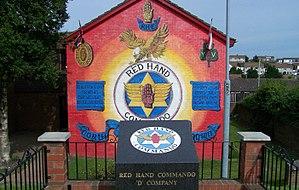
Les Red Hand Commandos sont un groupe paramilitaire loyaliste nord-irlandais fondé en 1972.